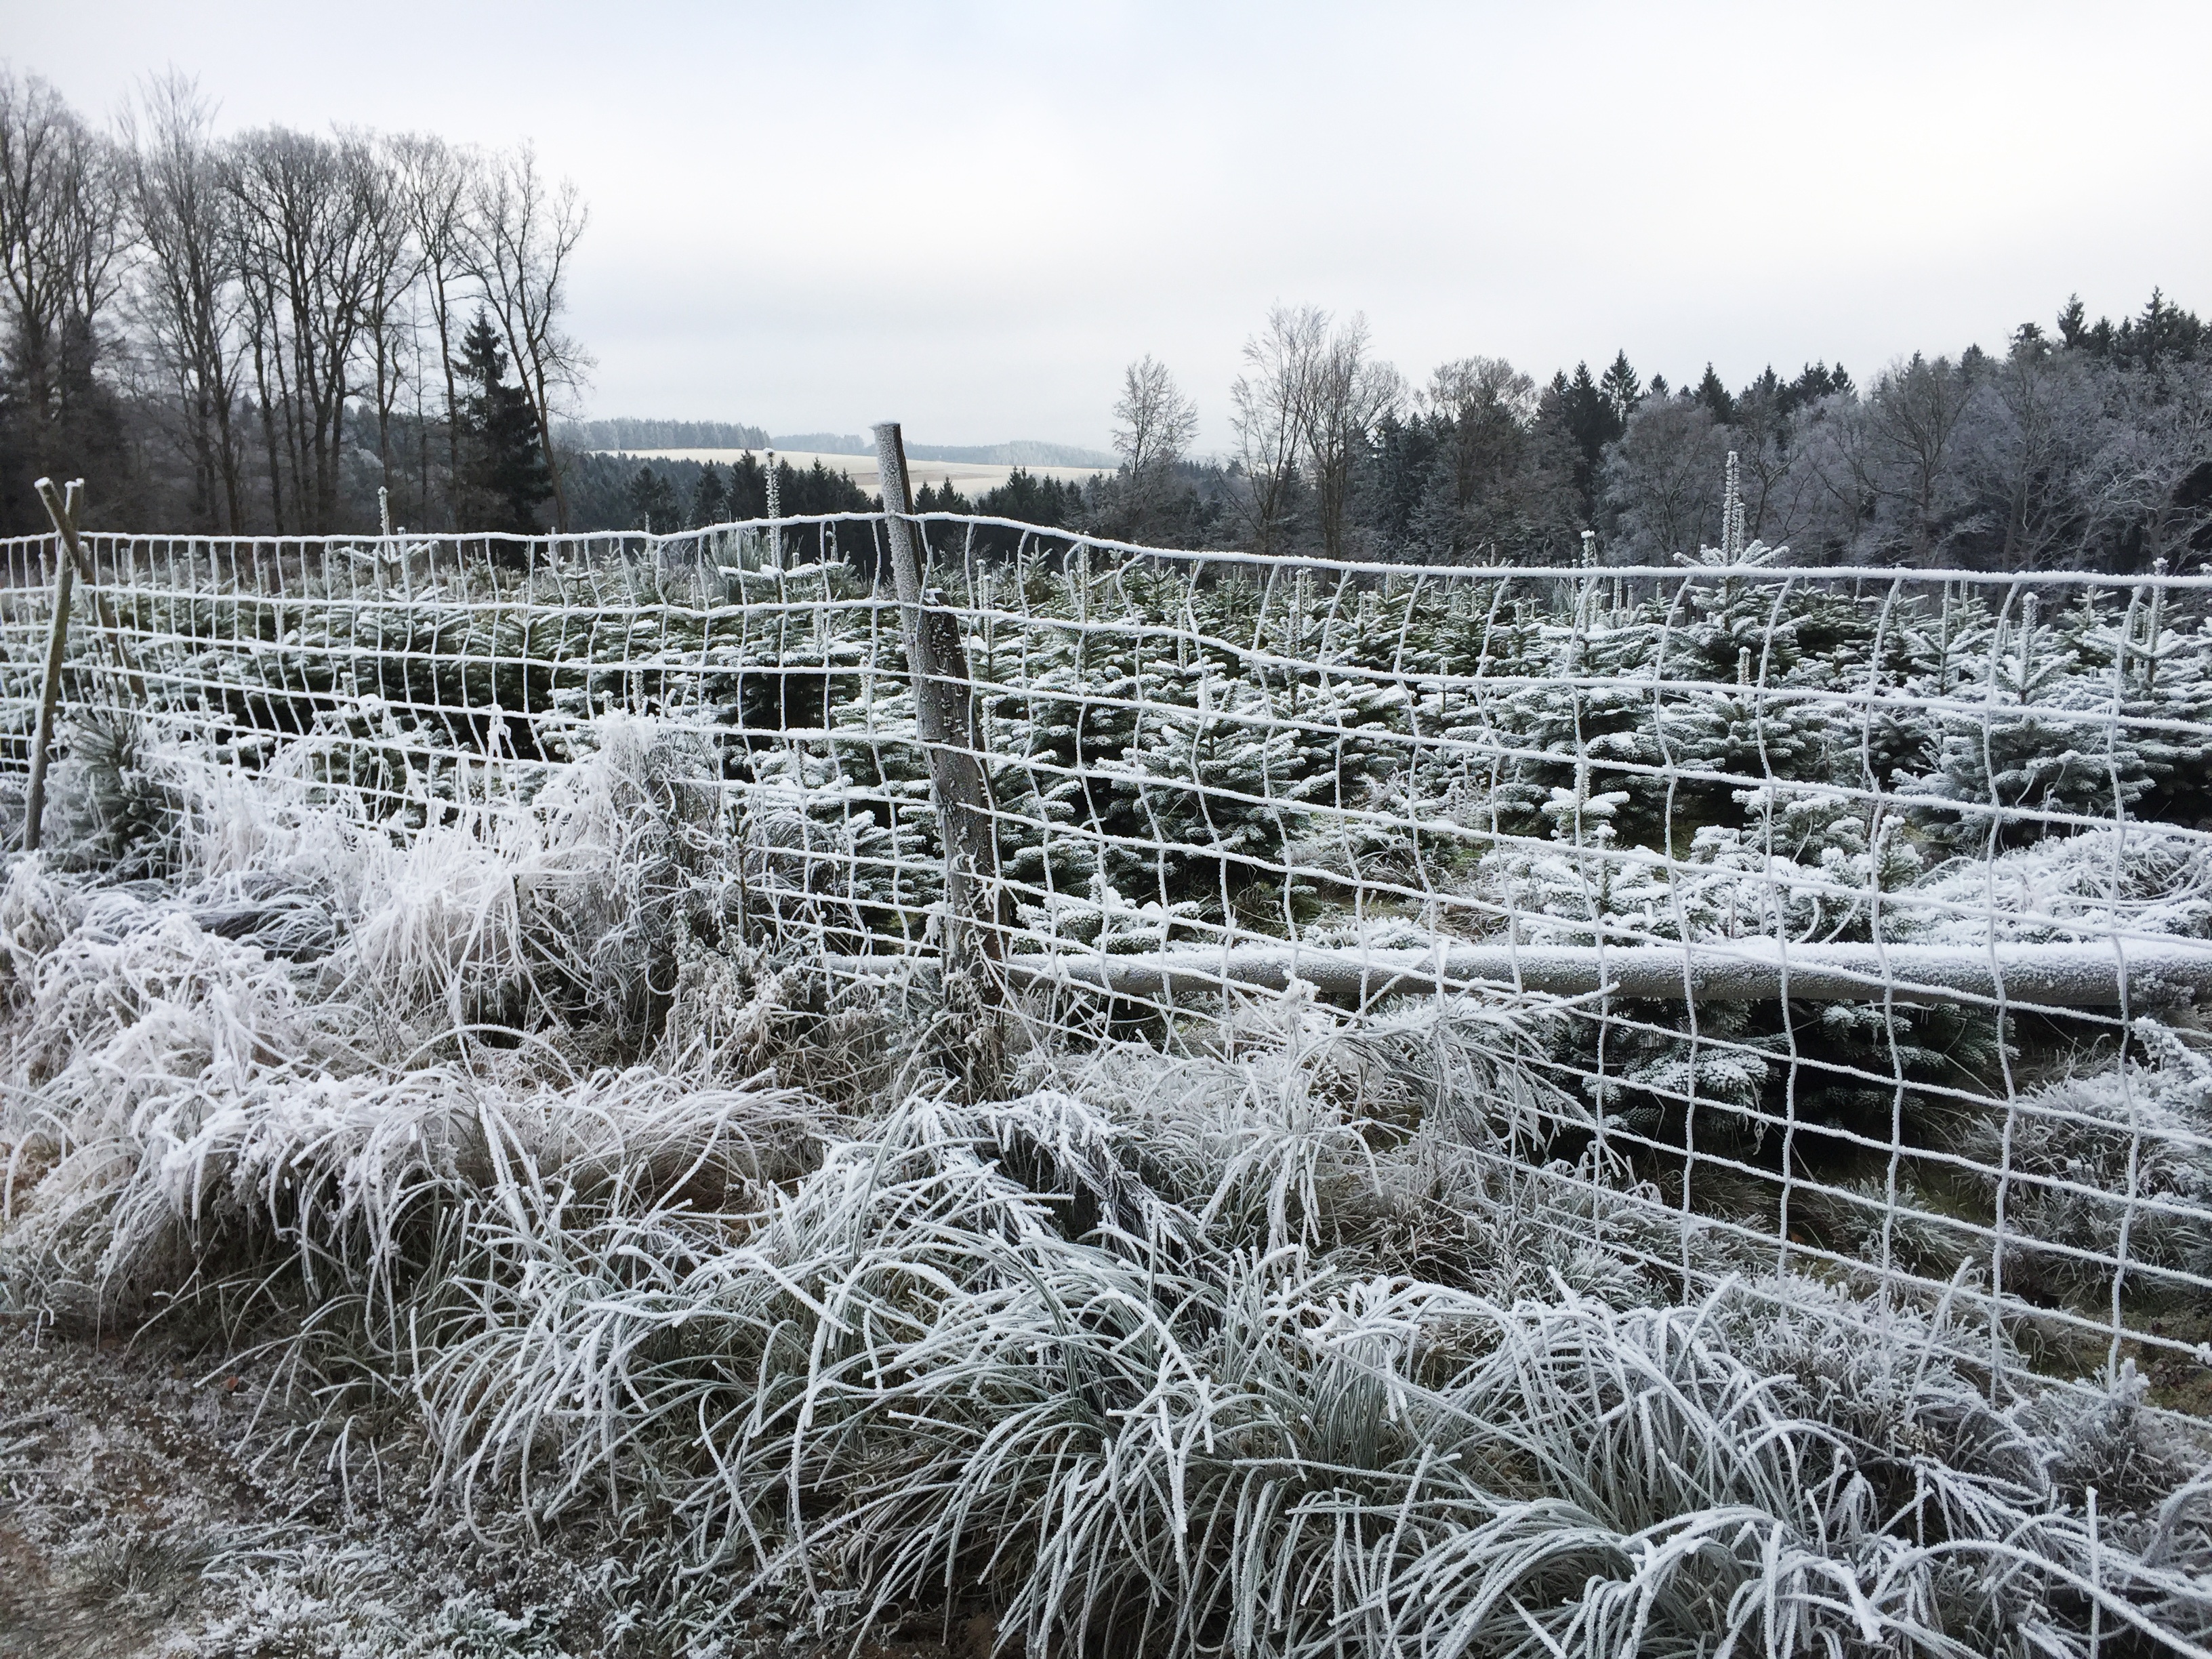
tree, nature, forest, grass, branch, snow, winter, frost, ice, weather, season, woodland, freezing, oesling